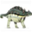
Label: dinosaur